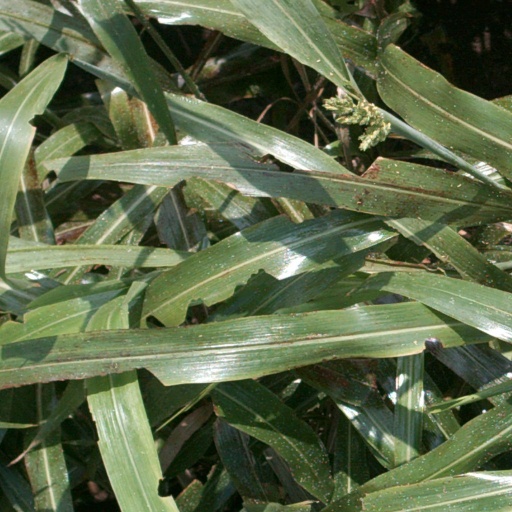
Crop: sorghum